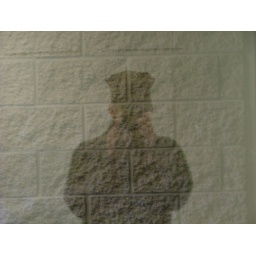
Amazing how you can capture a reflection in a clear glass window.